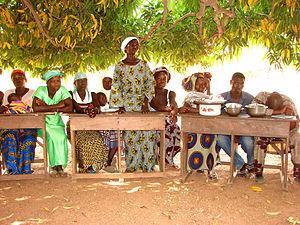
Le Bénin, en forme longue la république du Bénin, est un État d'Afrique de l'Ouest, qui couvre une superficie de 114 764 km² et s'étend sur 700 km, du fleuve Niger au nord à la côte atlantique au sud. Le Bénin comptait 10 741 458 habitants en 2016. Le pays fait partie de la CEDEAO et a comme voisins le Togo à l'ouest, le Nigeria à l'est, le Niger au nord-nord-est et le Burkina Faso au nord-nord-ouest.